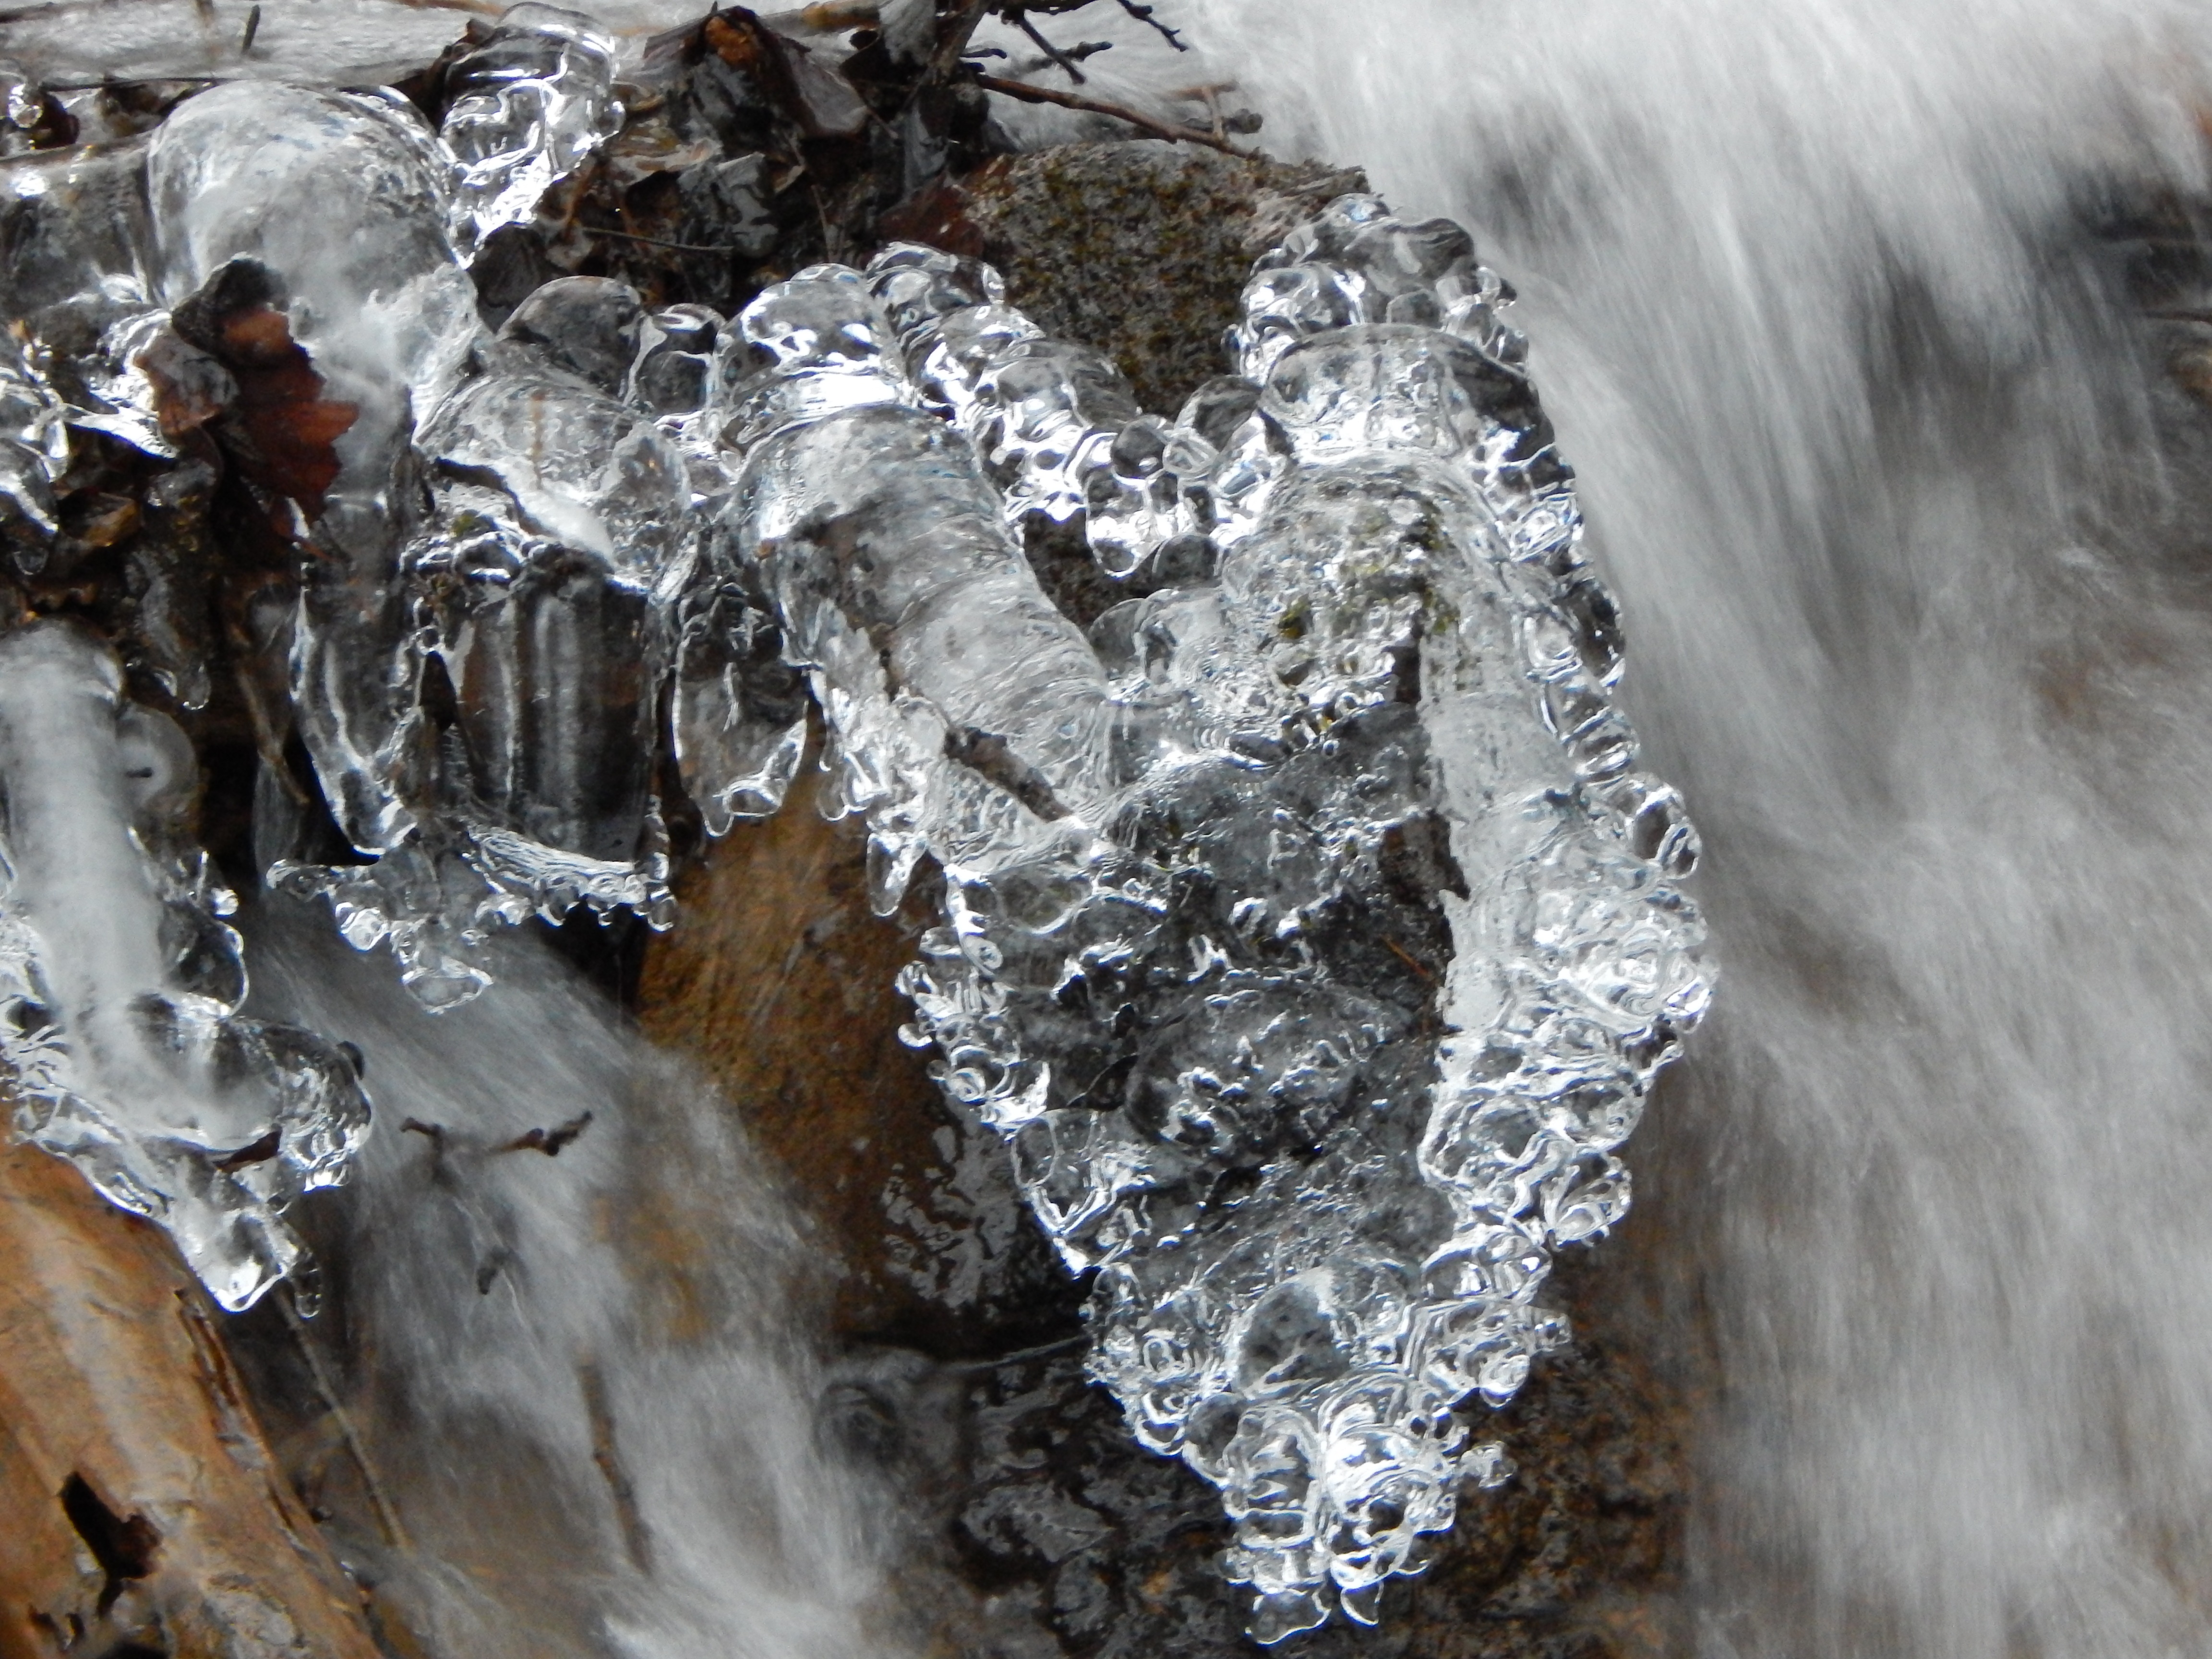
water, nature, rock, waterfall, snow, cold, winter, frost, stream, ice, rapid, frozen, season, material, geology, water feature, freezing